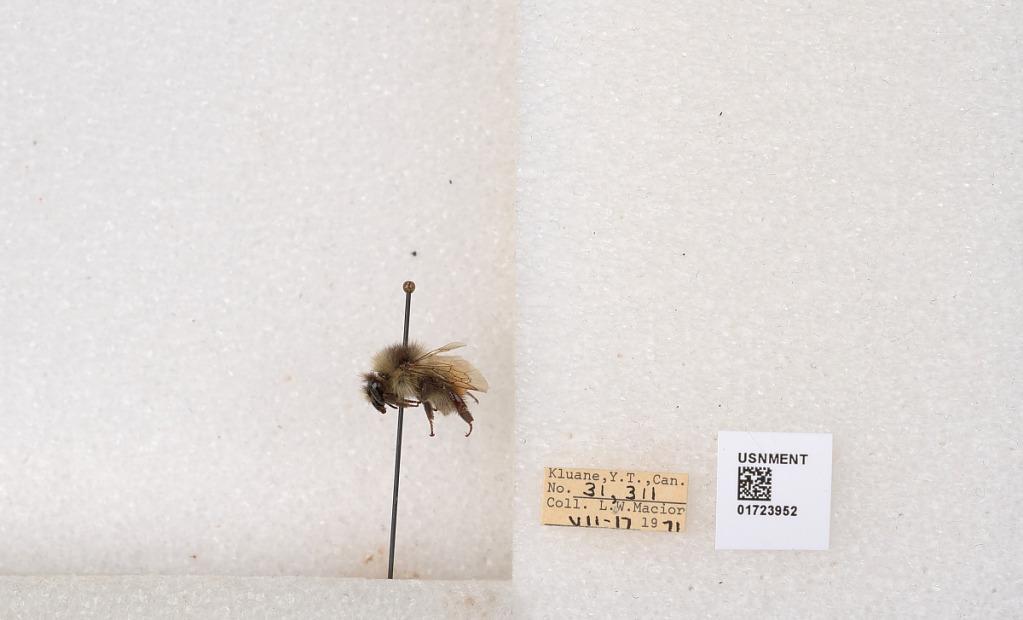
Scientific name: Bombus flavifrons Cresson
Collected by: L. Macior
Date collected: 1971-7-17
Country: Canada
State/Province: Yukon Territory
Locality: Kluane National Park and Reserve
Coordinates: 60.7493, -139.504